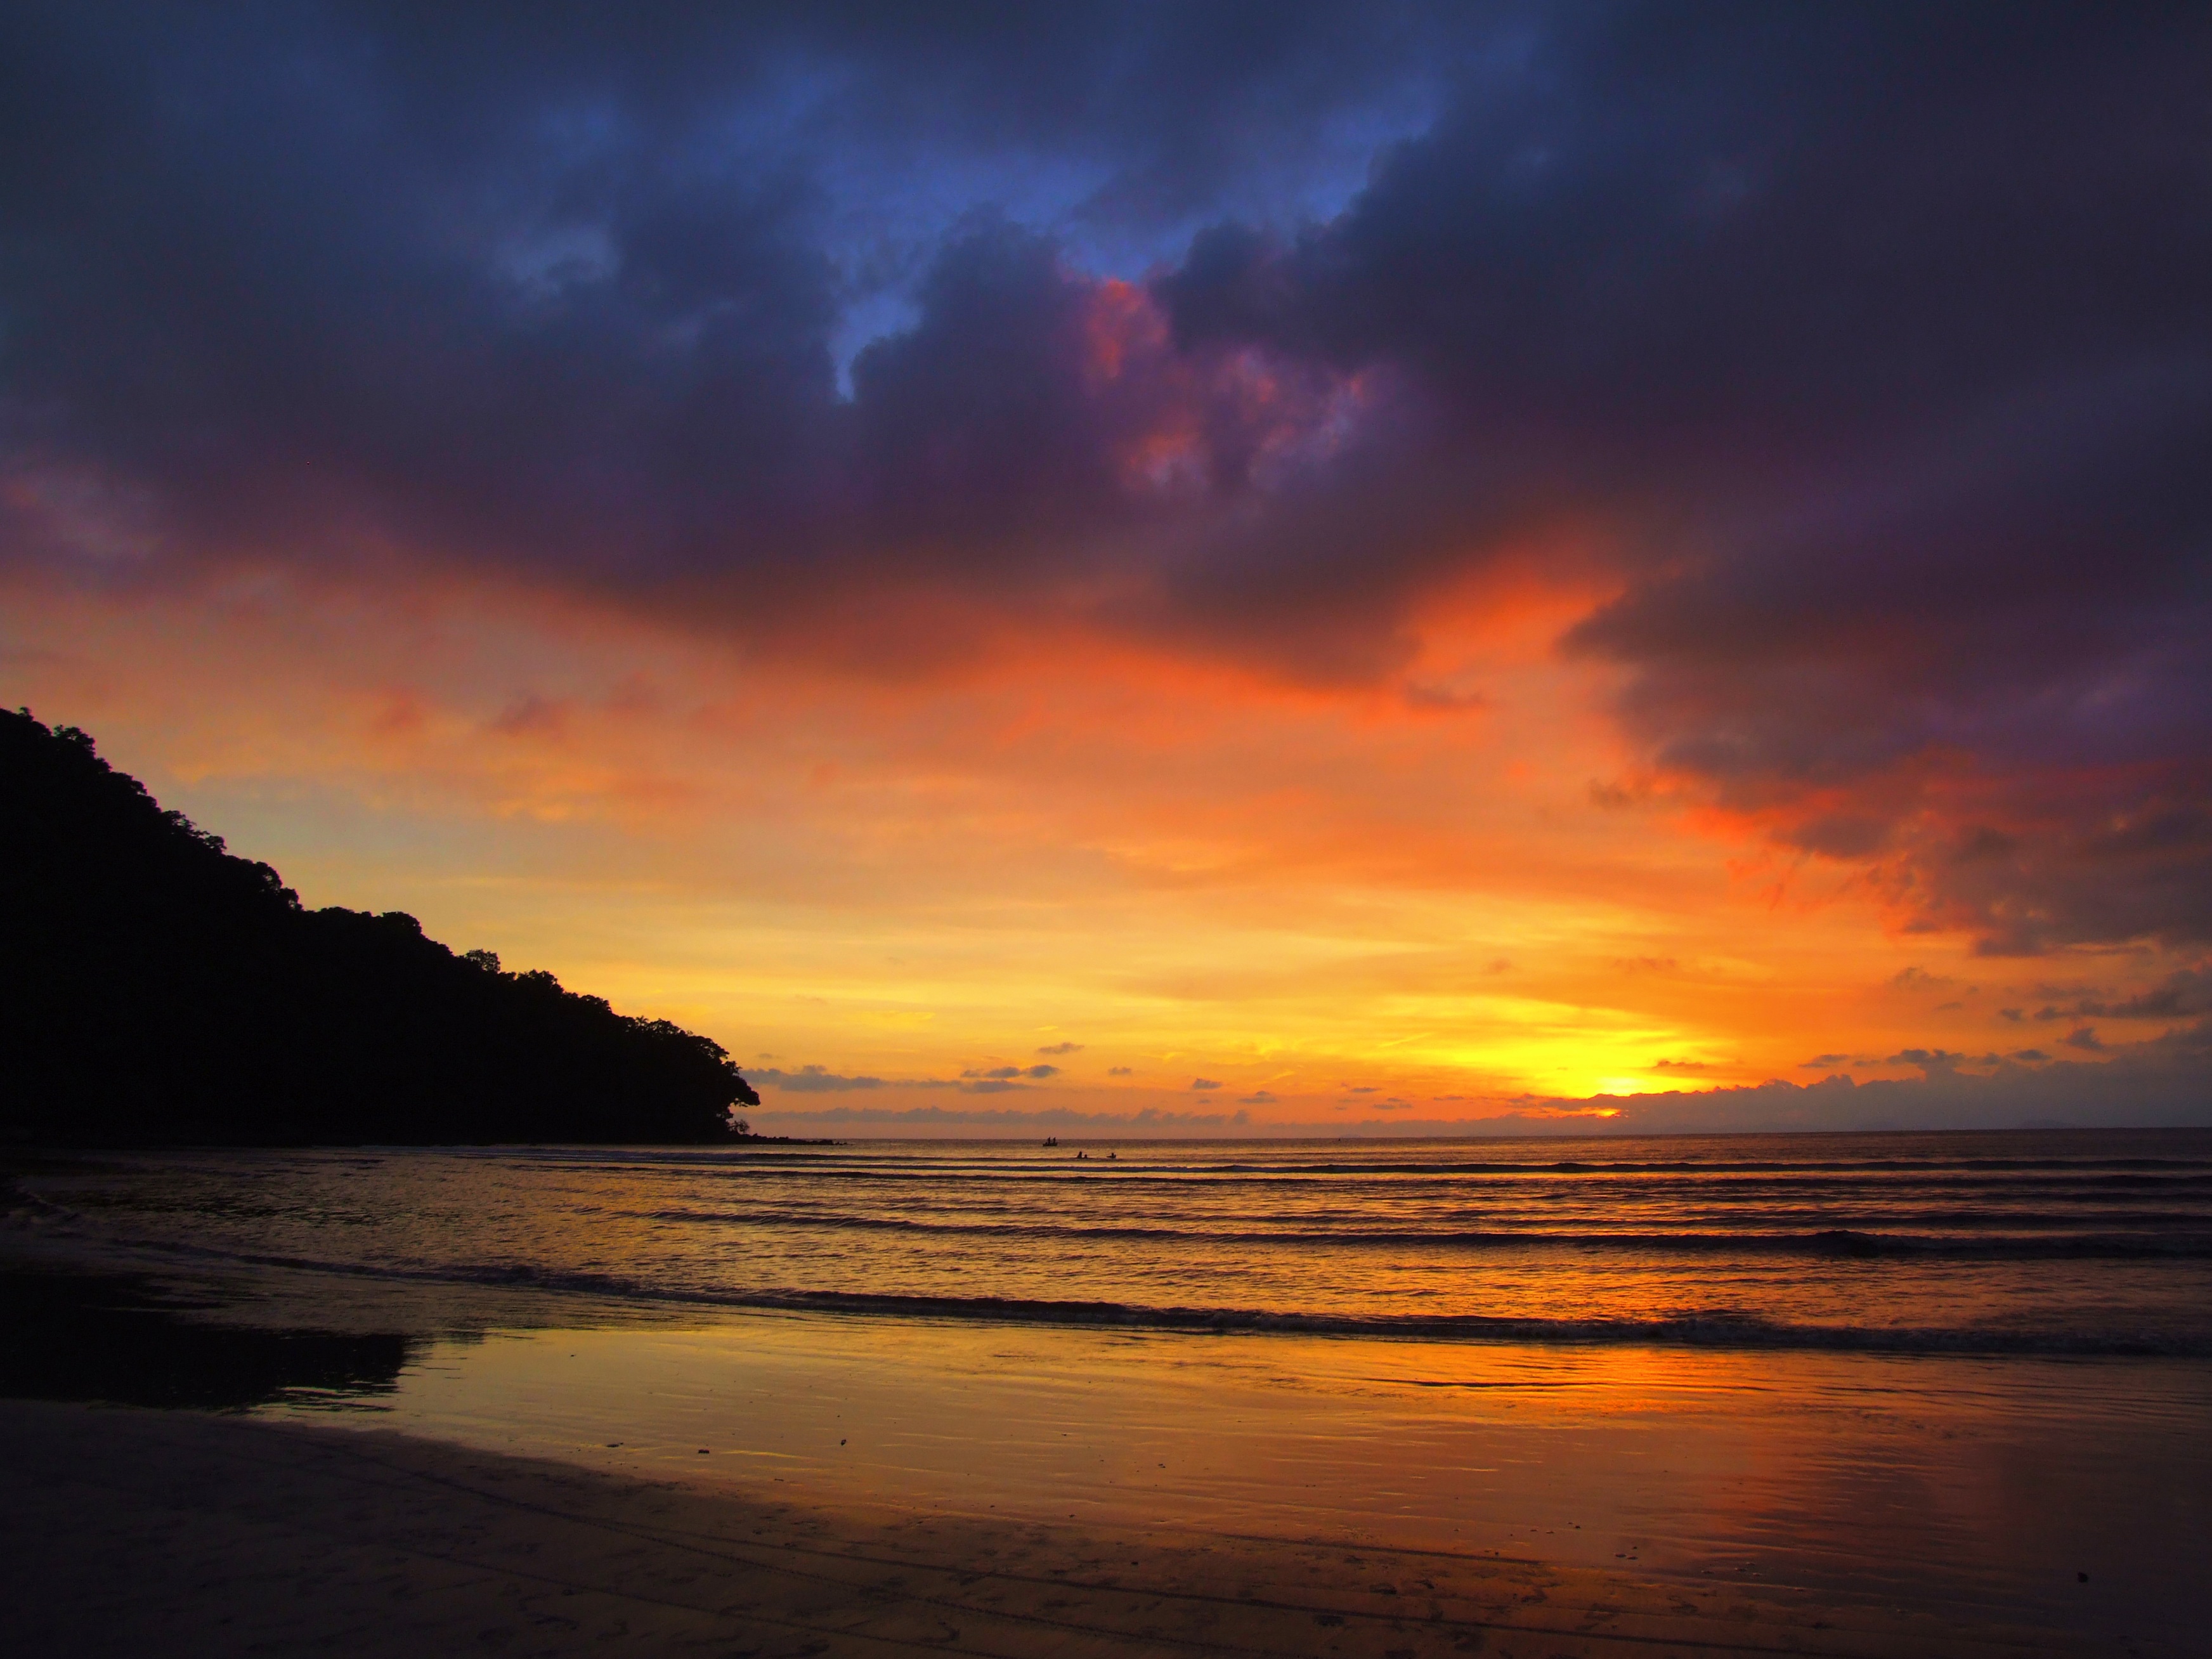
beach, sea, coast, nature, ocean, horizon, cloud, sky, sunrise, sunset, morning, shore, wave, dawn, dusk, evening, reflection, bay, colorful, mar, eventide, afterglow, wind wave, red sky at morning